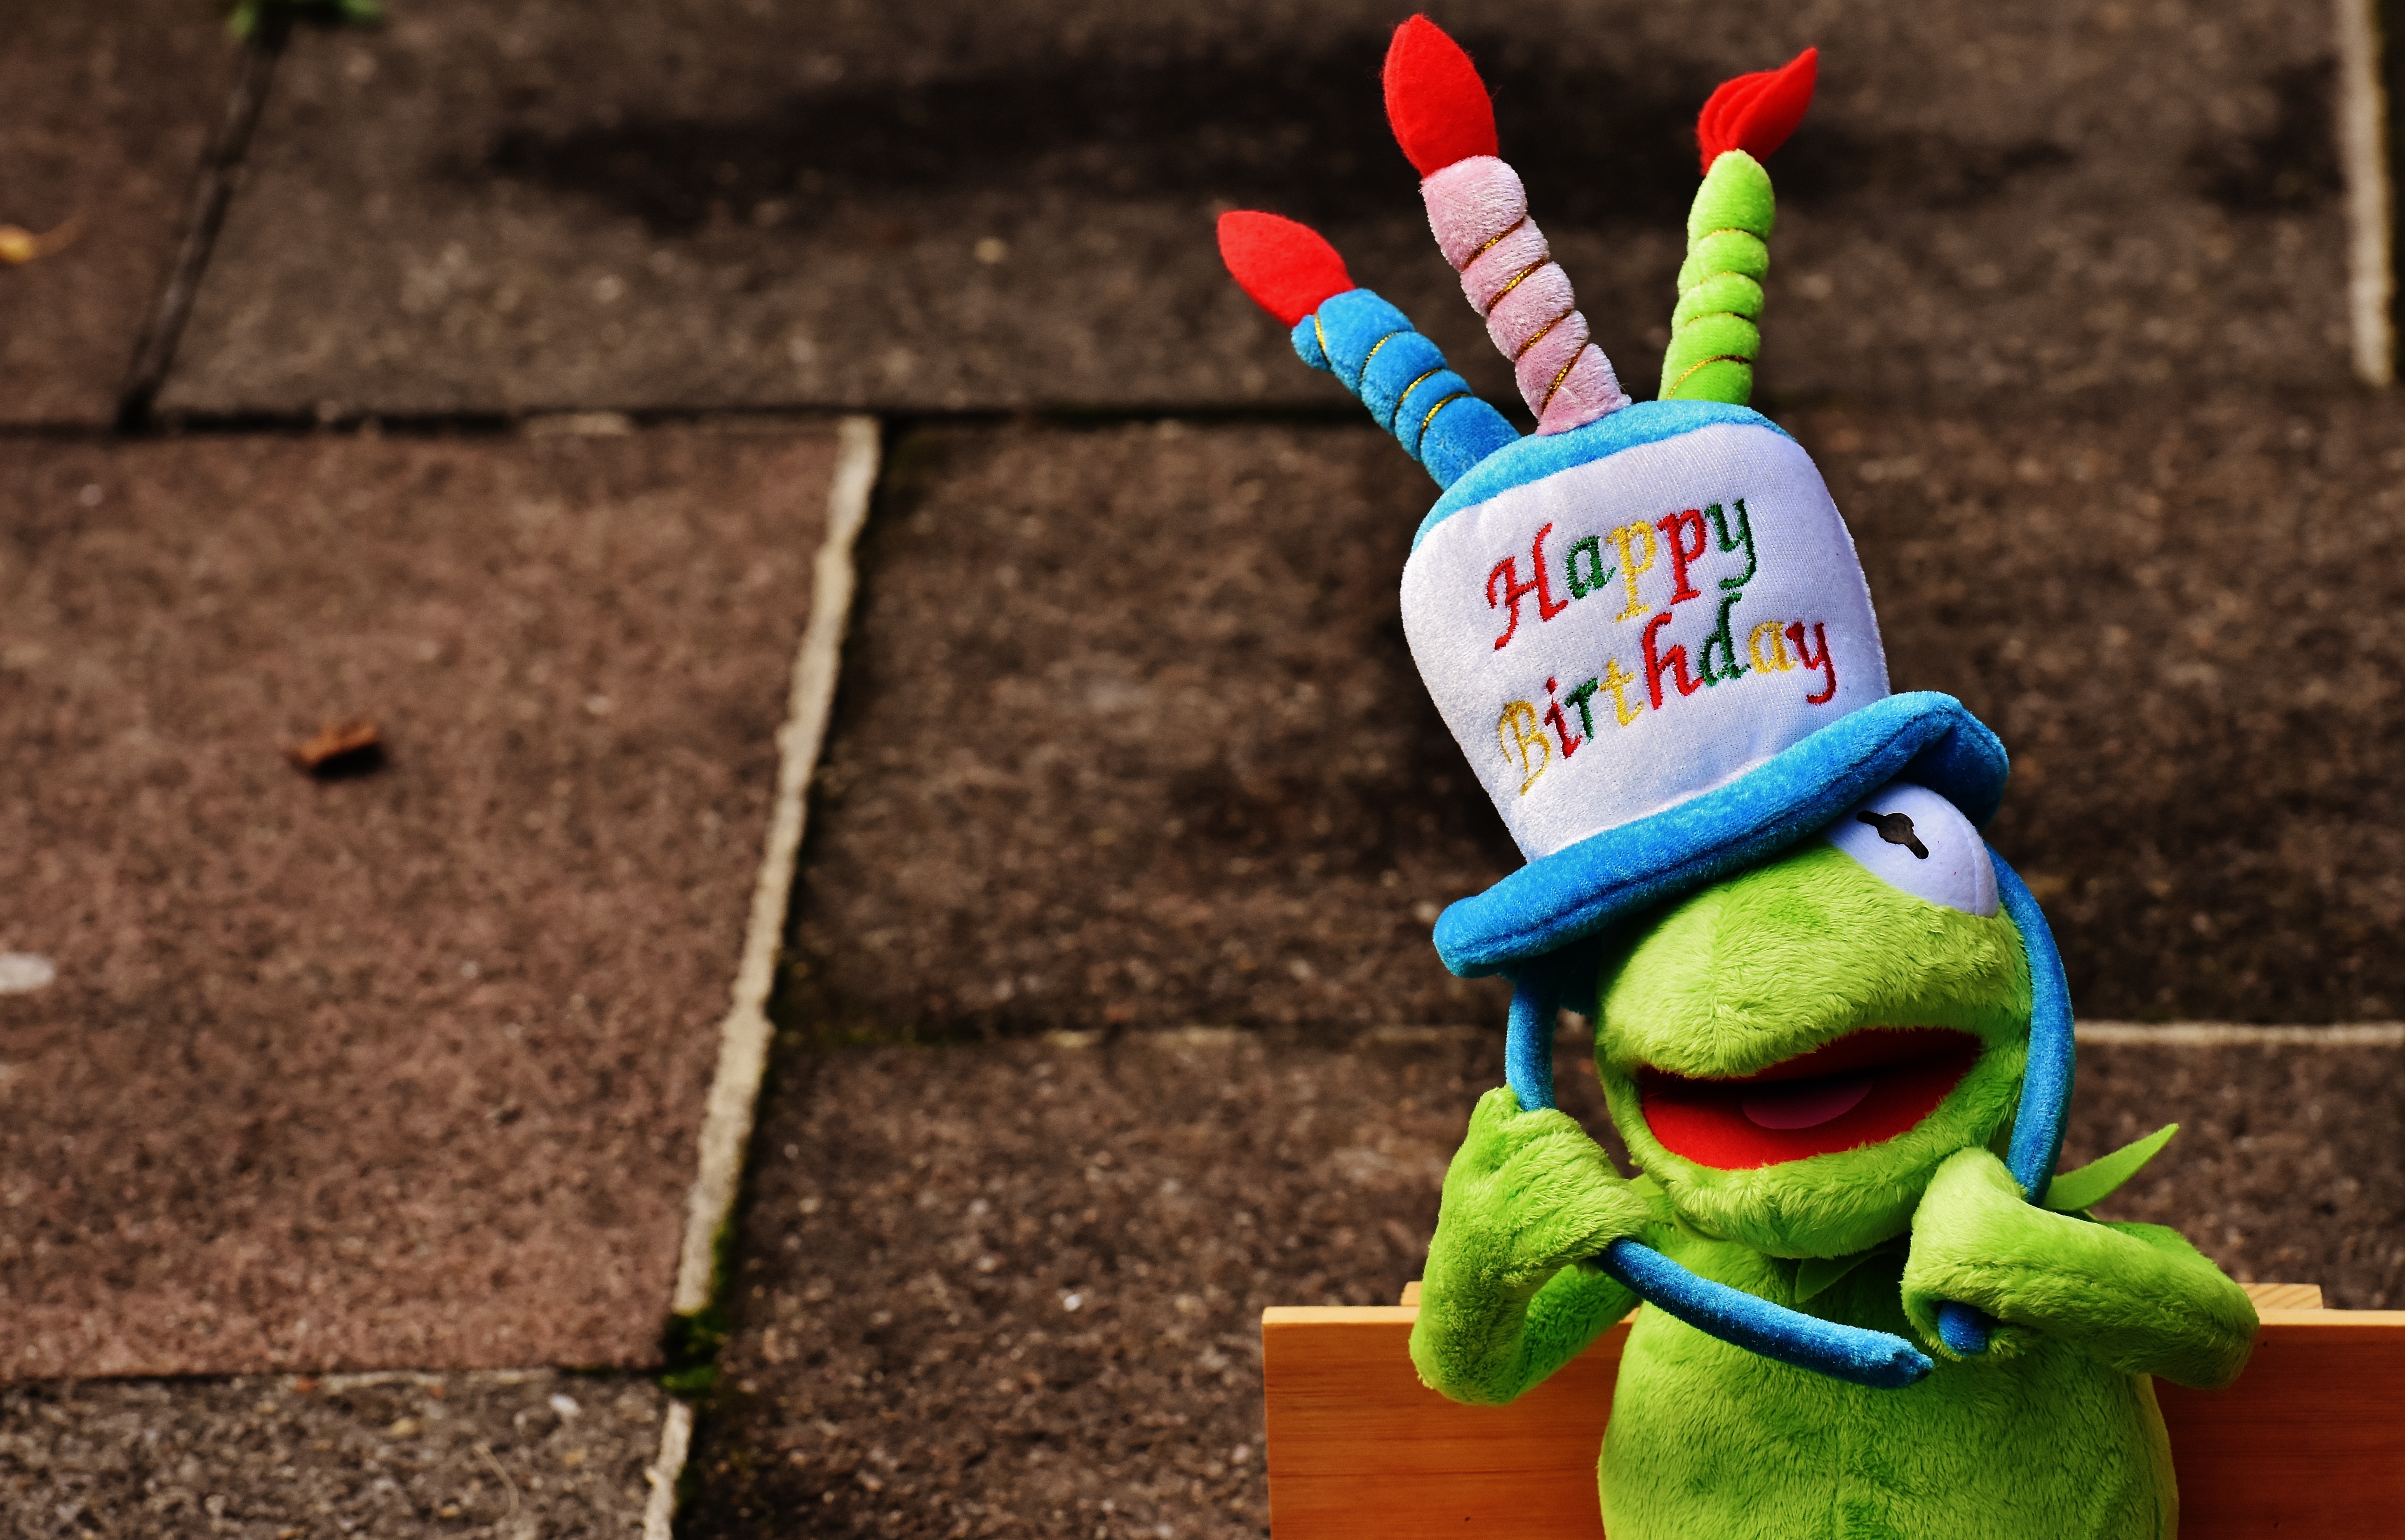
play, green, frog, toy, happy birthday, textile, art, happy, funny, joy, kermit, birthday, luck, greeting, greeting card, congratulations, birthday card, stuffed toy, birthday wishes, wish congratulations